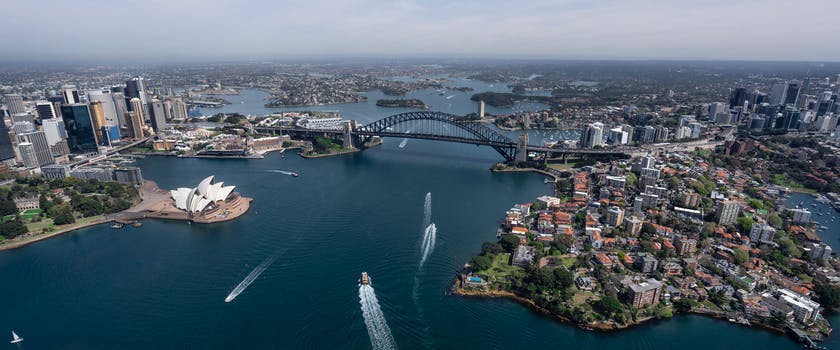
Label: No Watermark